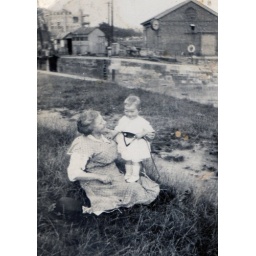
Bathurst Basin,1926,the building in the back ground still stands,without the Clock